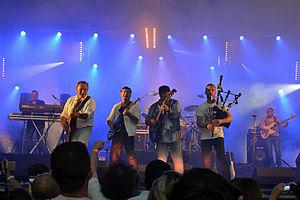
Soldat Louis au festival Kastell Paol à Saint-Pol-de-Léon (Nord Finistère, Bretagne) le 14 juillet 2013.
Soldat Louis est un groupe de rock originaire de Lorient qui mélange la musique traditionnelle de Bretagne avec les instruments classiques du rock — guitare électrique ainsi qu'acoustique, batterie, basse, etc. — la cornemuse écossaise, la cornemuse irlandaise et la bombarde en ce qui concerne la musique traditionnelle. Les deux membres fondateurs, toujours présents au sein du groupe aujourd'hui, sont Renaud Detressan et Serge Danet.